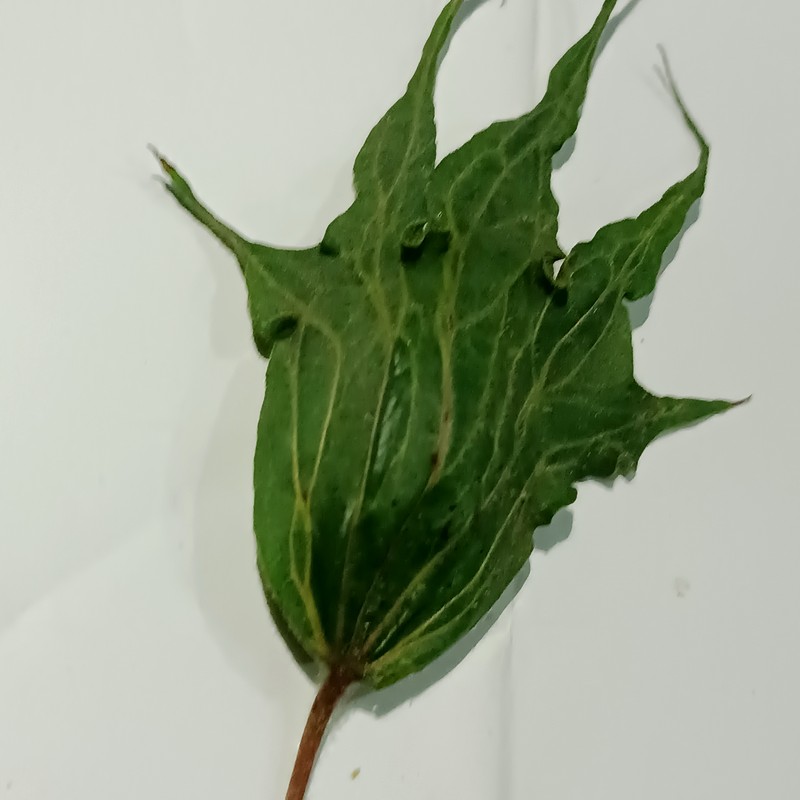
Label: Herbicide Growth Damage